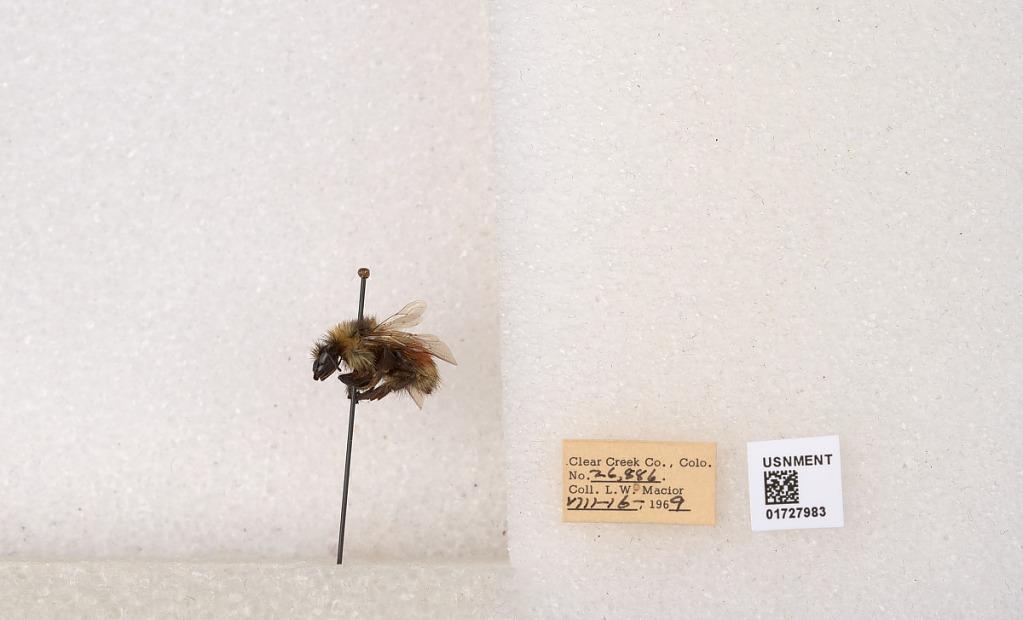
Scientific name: Bombus (Pyrobombus) sylvicola Kirby
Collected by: L. Macior
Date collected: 1969-8-16
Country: United States
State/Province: Colorado
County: Clear Creek
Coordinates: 39.7006, -105.694